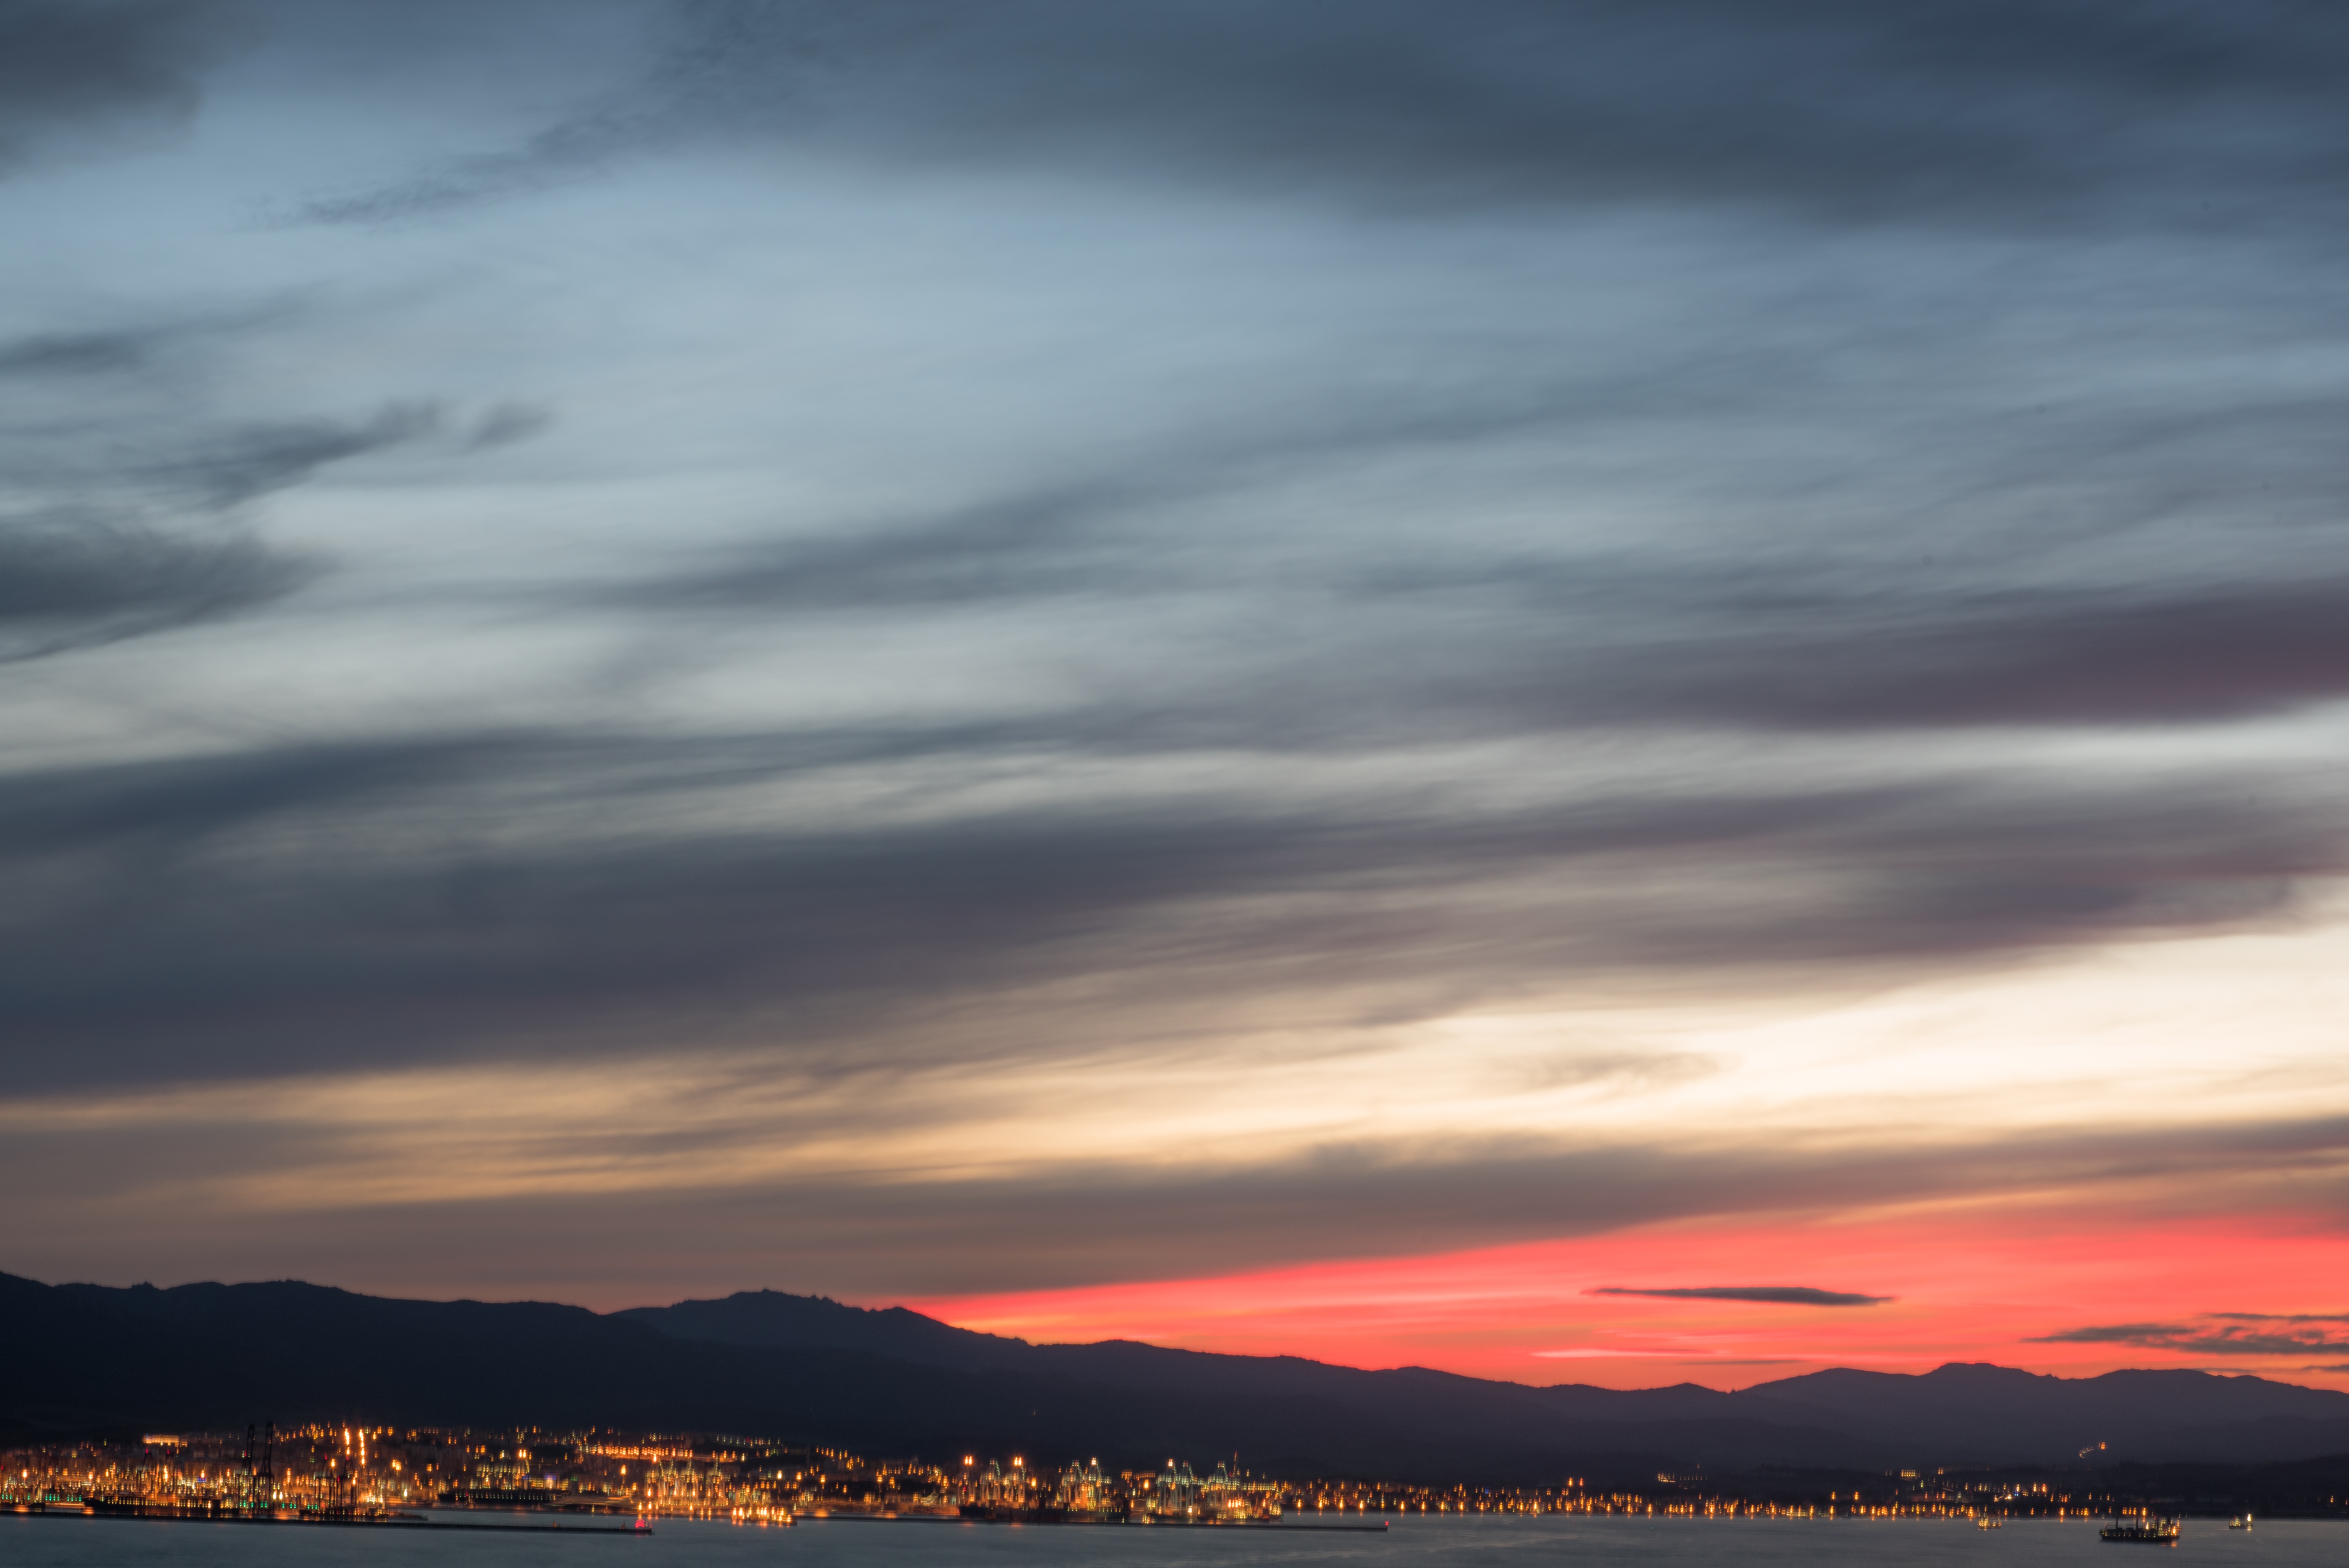
sea, coast, ocean, horizon, cloud, sky, sun, sunrise, sunset, sunlight, morning, dawn, atmosphere, dusk, evening, orange, bay, gibraltar, clouds, boats, ships, afterglow, meteorological phenomenon, algeciras, red sky at morning